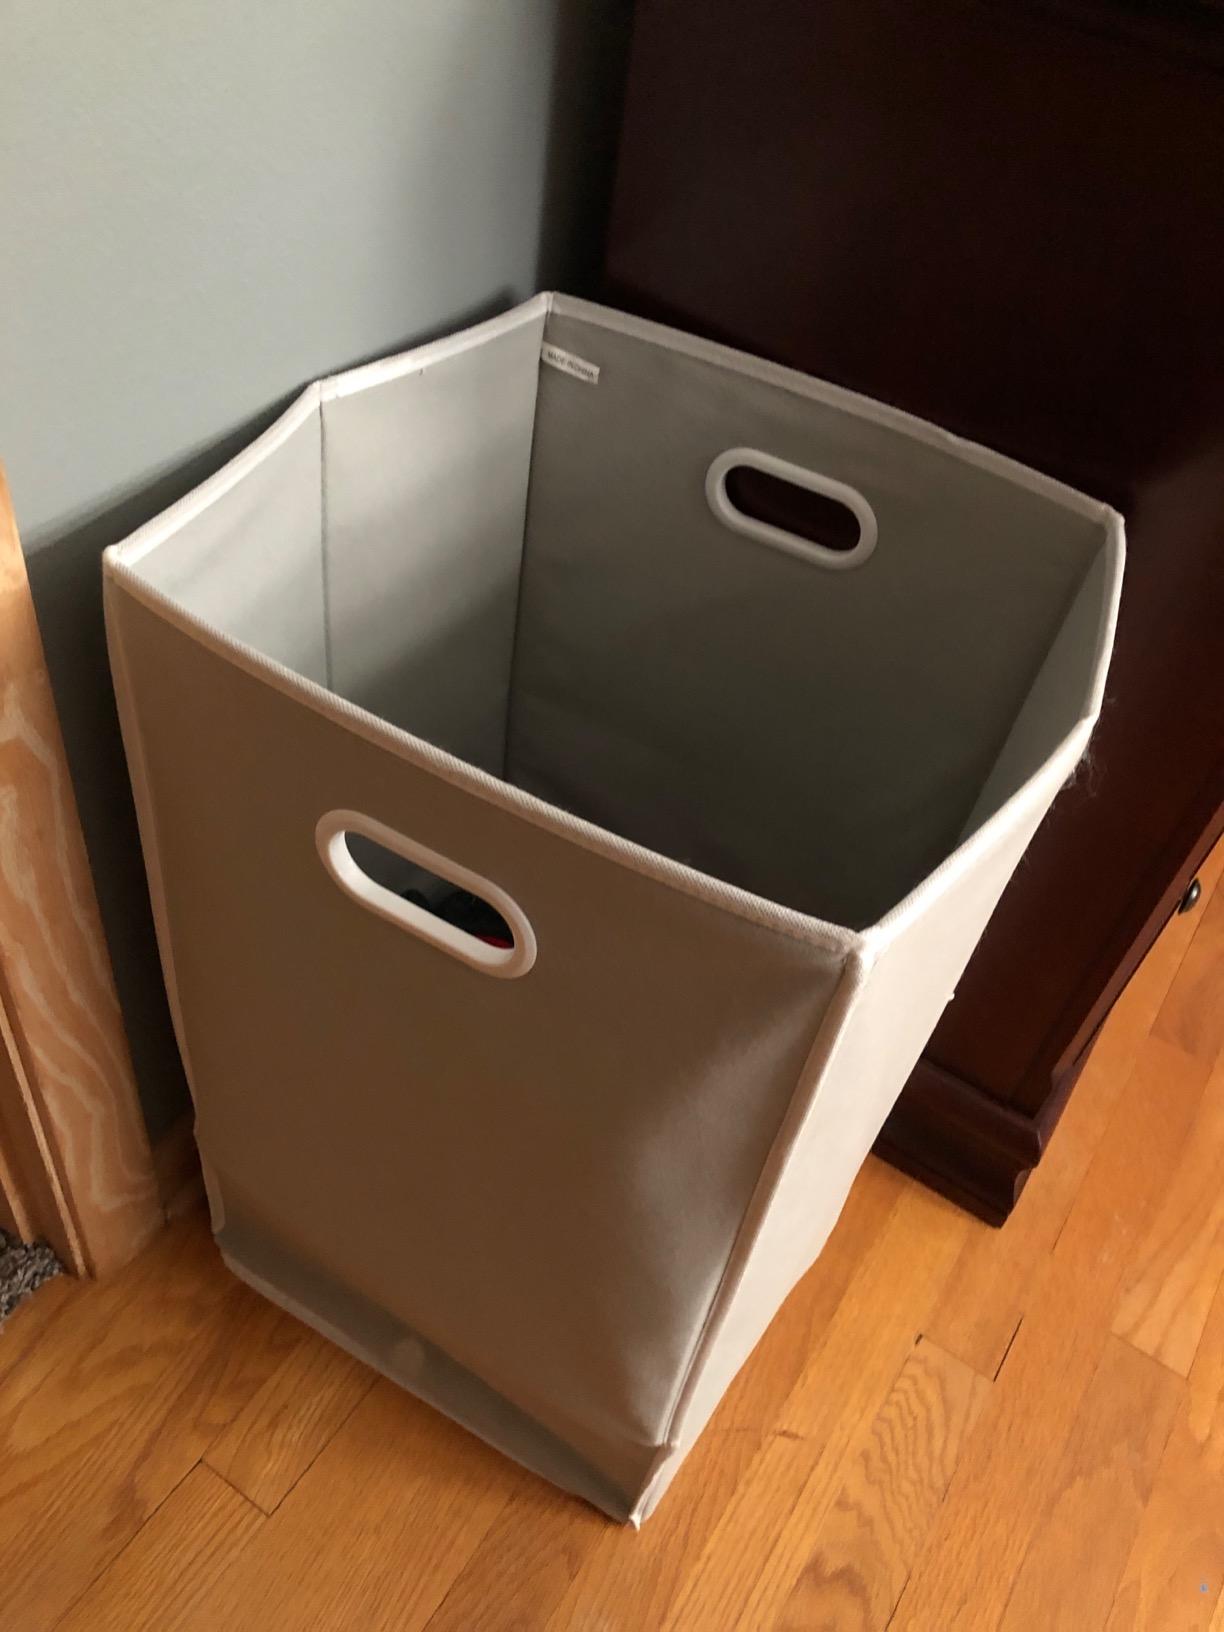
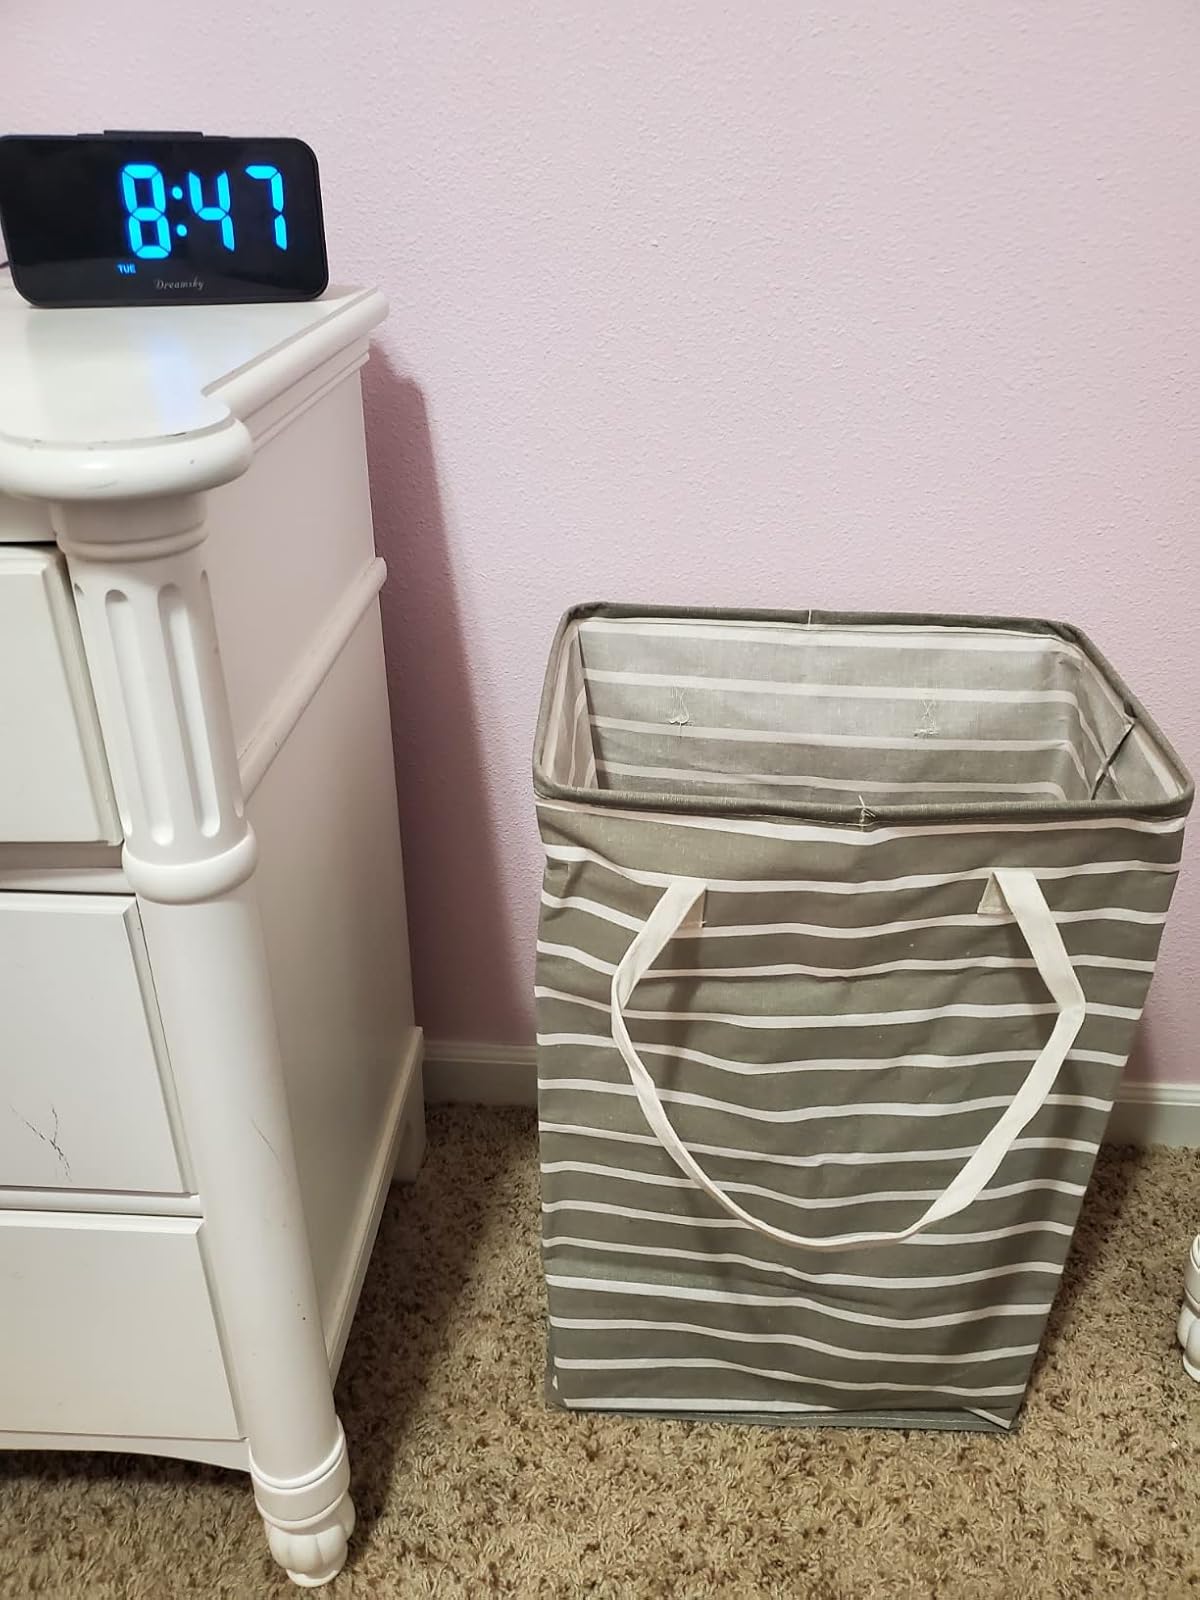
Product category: items_hamper
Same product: no